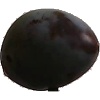
Label: Plum 3